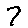
Label: 7